Úrkút Manganese Ore Formation

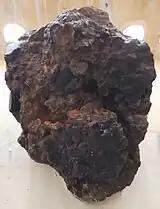
Manganese ores are the main lithologic component of the formation, related with depth Volcanic-Hydrothermal conditions

The Manganese Ore is the main component of the formation, and its distinctive characteristic element. The Úrkút Manganese ores occur on marine sedimentary rocks composed mainly of bioclastic Limestone, radiolarian Clay Marlstone, and dark-gray to Black Shale. The Origin of the Local Manganese Ores based on the presence of siliceous manganese ores and antauthigenic Silica points to the volcanogenic-sedimentary origin of this Mn-ore deposits Manganese nodules are widely distributed in the area in Jurassic rocks, mainly on the Lower Jurassic, but younger nodules also occur. The Black Shale with Mn-carbonate get its maximum deposition on the Toarcian, concretely during the "Tenuicostatum–Falciferum" Ammonite zones in the coeval Sachrang Formation, Strubberg Formation and Allgäu Formation in the Northern Calcareous Alps and the Eastern Alps (Austria, Germany and Switzerland), while Úrkút and related deposits were the regional equivalent in the Transdanubian Range. There are other deposits with Shale and associated Mn particles on contemporaneous oxic deposits occur that formed under similar environmental conditions. The Úrkút Manganese deposit has been investigated geologically, mineralogically and chemically. It has several properties, including very fine grain size (~ 1 μm), an enrichment of metals over a geologically very short time (-500 thousand years). Both Metals and the Manganese have been related with local hydrothermal vent systems, where the metal enrichment was a result of microbial activity. There are at least three types of Manganese deposits that occur close in proximity. The first, those with cherty Fe–Mn-oxide ore, developed on the margins of the much larger carbonate ore body, whose origin has been related with proximal fracture systems, being composed by varicolored metalliferous Claystone. Other type includes the so-called Csárda-hill, where it is very cherty and iron-rich, and is suggested as originated from a low-temperature fluid flow along an associated fracture zone. This deposit is associated with sedimentary dykes, filled with red Lime-Mudstone, varicoloured Claystone, carbonate debris, or Mn oxides. The last type is the Black Shale-hosted Mn-carbonate, considered a distal ore-forming environment, where the Mn-carbonate proto-ore sediment accumulated. A hydrothermal/exhalative source of metals may have contributed to the formation of the deposits of Black Shale.